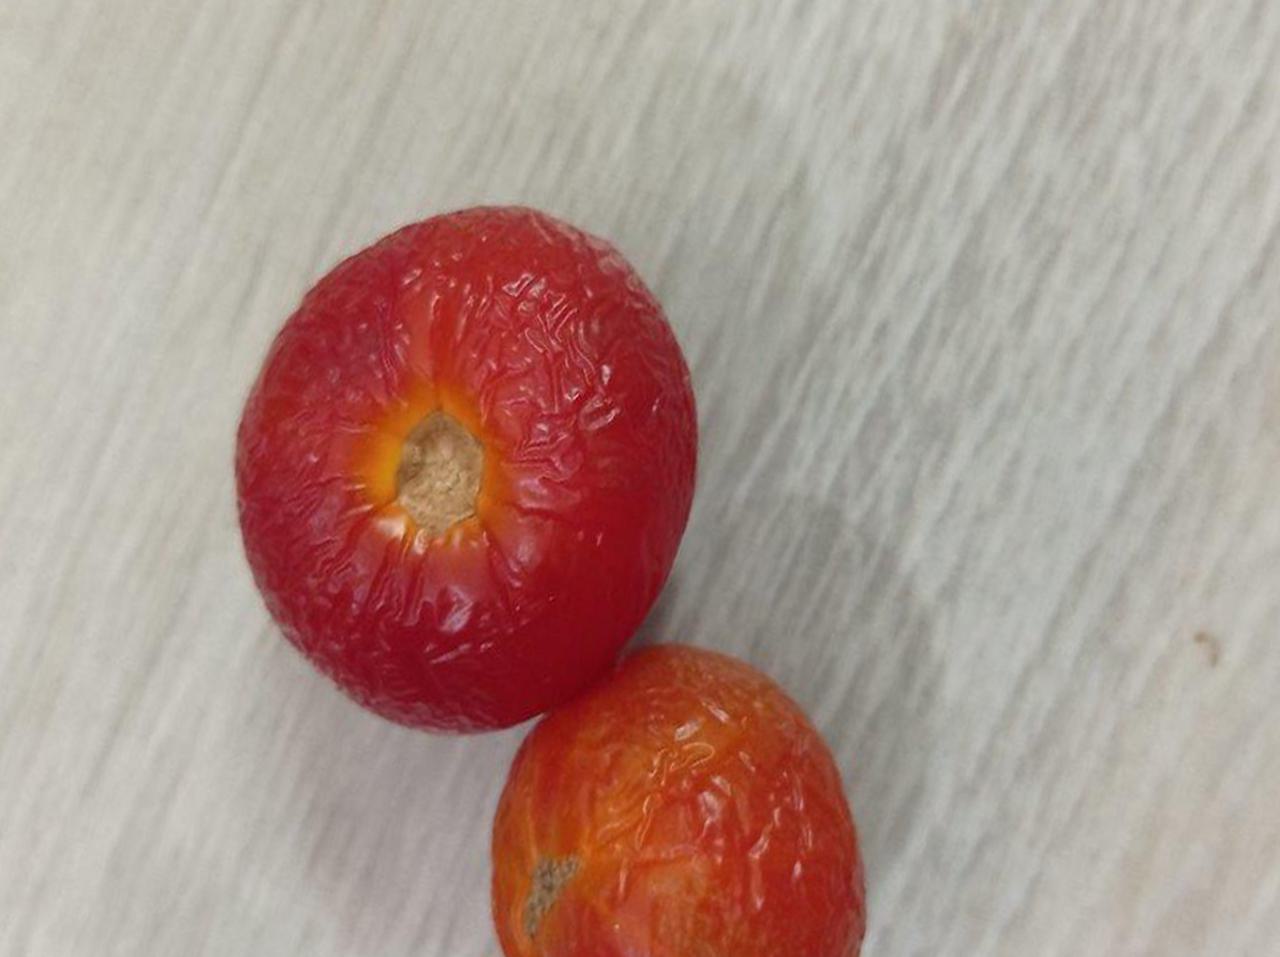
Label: Rotten